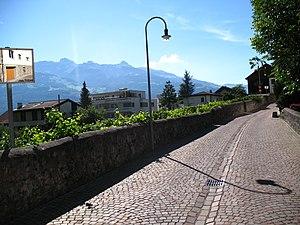
Longtemps, la viticulture fut une spécialité de quelques pays — dont la Grèce, l'Italie, la France, l'Allemagne, l'Espagne et le Portugal — mais aujourd'hui, une cinquantaine de pays peuvent disputer à l'Europe le privilège de planter des vignes et de récolter du vin. La tradition biblique selon laquelle la divinité aurait accordé à Noé échoué sur le mont Ararat le privilège de planter la vigne recouvre une réalité historique puisque les premières vignes cultivées pendant l'Antiquité l'ont été dans le Croissant fertile. Toutefois, les recherches scientifiques ont prouvé que les premières vinifications se sont faites dans l'actuelle Géorgie il y a près de 8'000 ans.